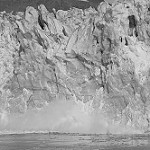
Label: B & W